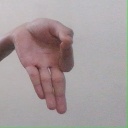
अक्षर: ज्ञ